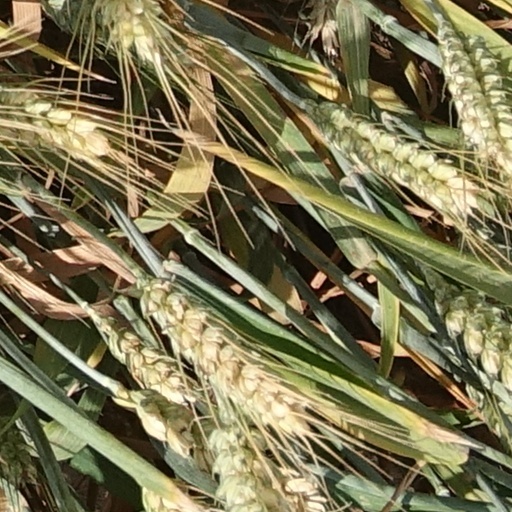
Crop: wheat